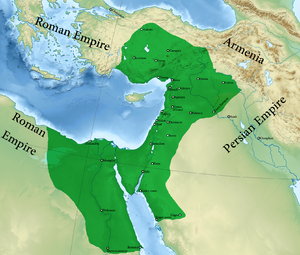
La Legio XV Apollinaris fut une légion de l’armée romaine recrutée en 53 av. J.-C par Jules César en Gaule cisalpine. Faisant partie des forces de César lorsque celui-ci franchit le Rubicon, elle fut envoyée en Afrique où elle fut détruite en 49/48 avec deux autres légions sous les ordres d’un lieutenant de César, le général Curio.
L’Empire palmyrénien est un nom donné à une partie de l’Empire romain dont les dirigeants ont revendiqué de 271 à 273 la couronne de Rome, pendant la crise du troisième siècle. La capitale de cet éphémère empire était Palmyre. Il englobait les provinces romaines de Syrie, de Palestine, d’Égypte et de grandes parties de l'Asie Mineure.